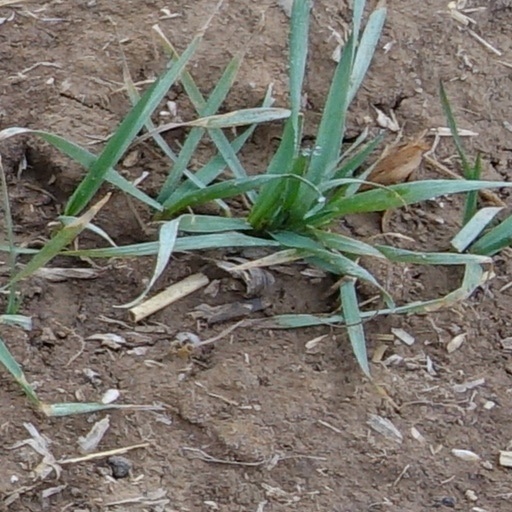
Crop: wheat